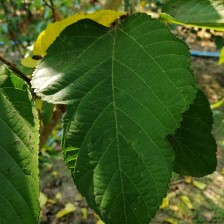
Variety: WhiteKing